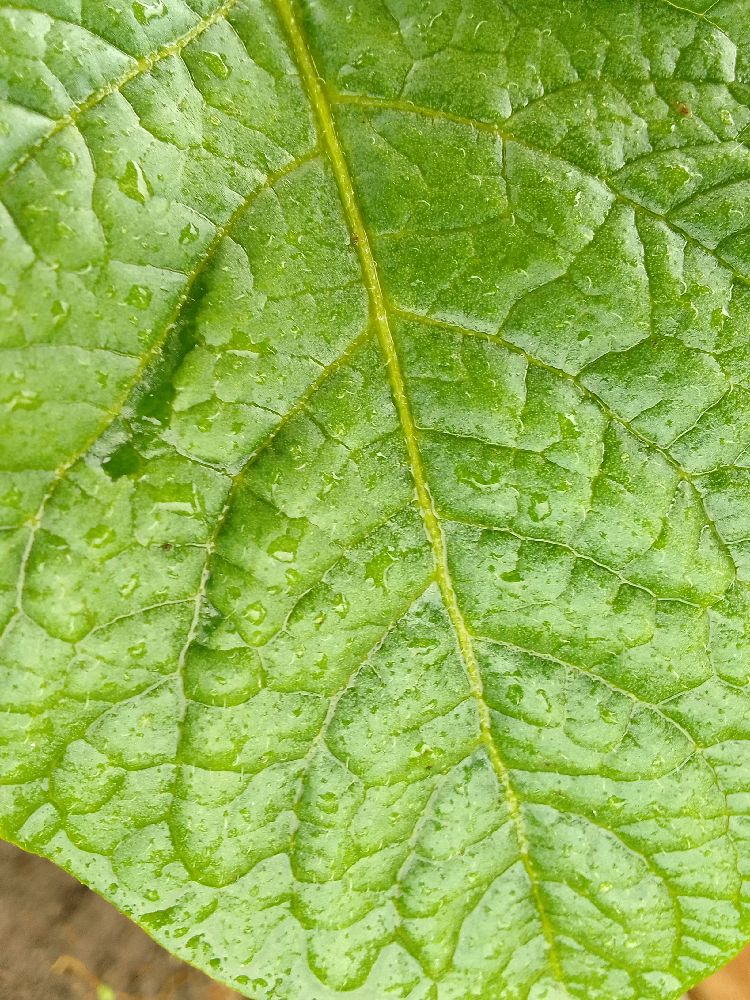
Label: Healthy